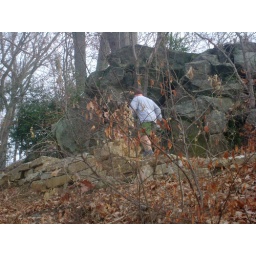
Mundy Hacket back to running on the North Bank trail just above the bike ramp.